Military history of Poland during World War II

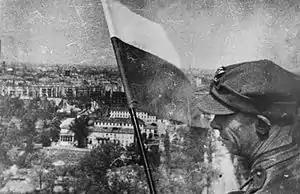
Polish flag raised on the top of Berlin Victory Column on May 2, 1945.

This does not include a number of minor ships, transports, merchant-marine auxiliary vessels, and patrol boats. Polish Merchant Navy contributed about 137,000 BRT to Allied shipping; losing 18 ships (with capacity of 76,000 BRT) and over 200 sailors in the war.